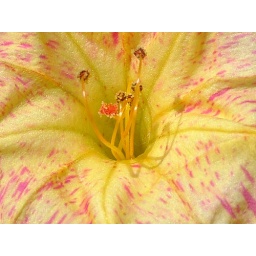
Macro shot of a tiny little yellow flower [about 1 inches in radius] in my garden.